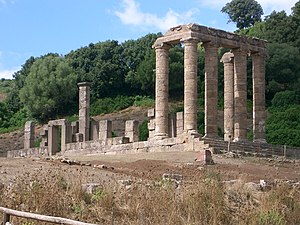
Fluminimaggiore
Fluminimaggiore er en by og en kommune i provinsen Sud Sardegna i regionen Sardinien i Italien. Byen ligger i 63 meters højde og har 2.882 indbyggere. Kommunen har et areal på 108,18 km² og grænser op til kommunerne Arbus, Buggerru, Gonnosfanadiga og Iglesias.